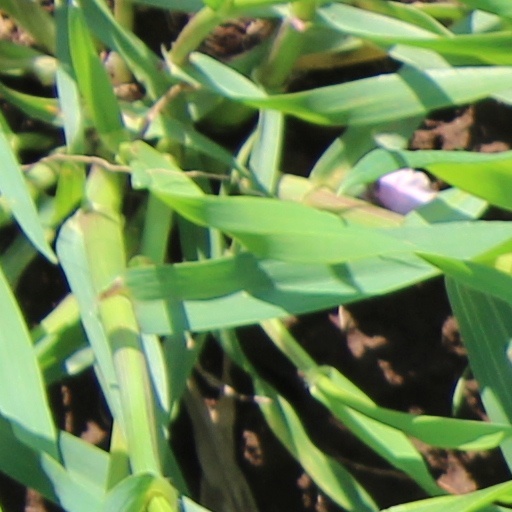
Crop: wheat